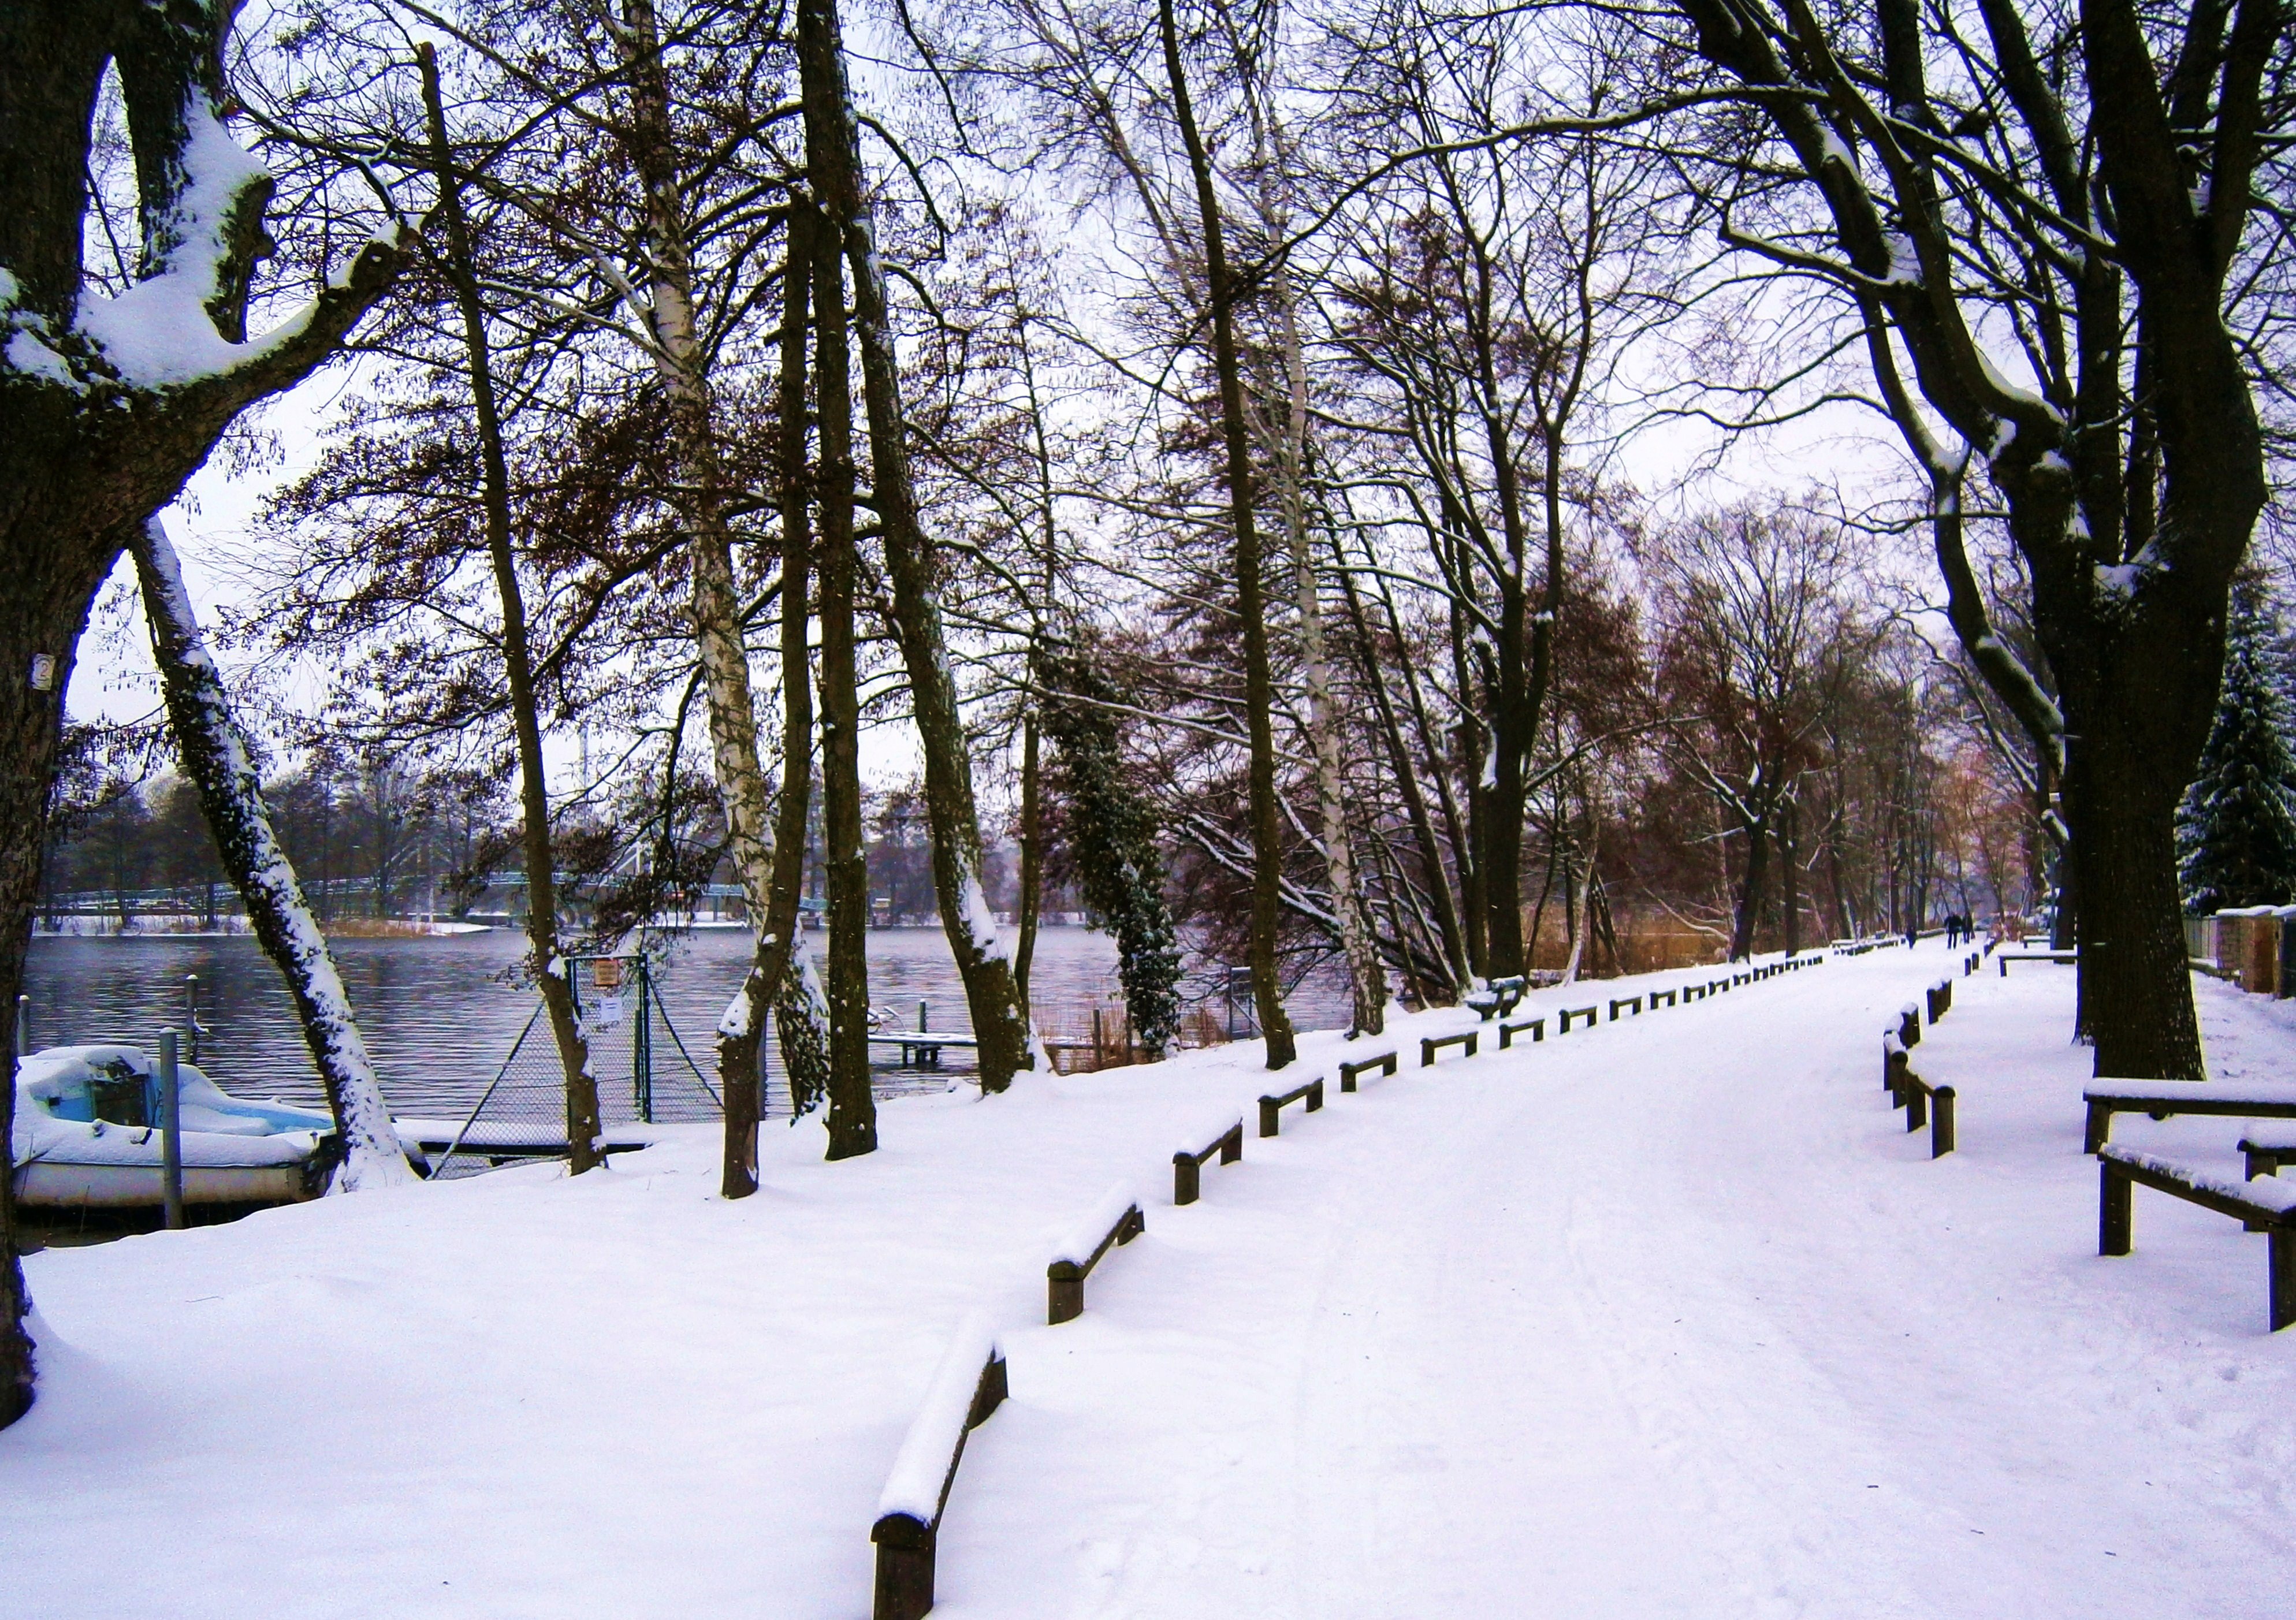
tree, nature, snow, winter, trail, park, weather, season, outside, footwear, germany, freezing, tress, woody plant, berlin konradshohe